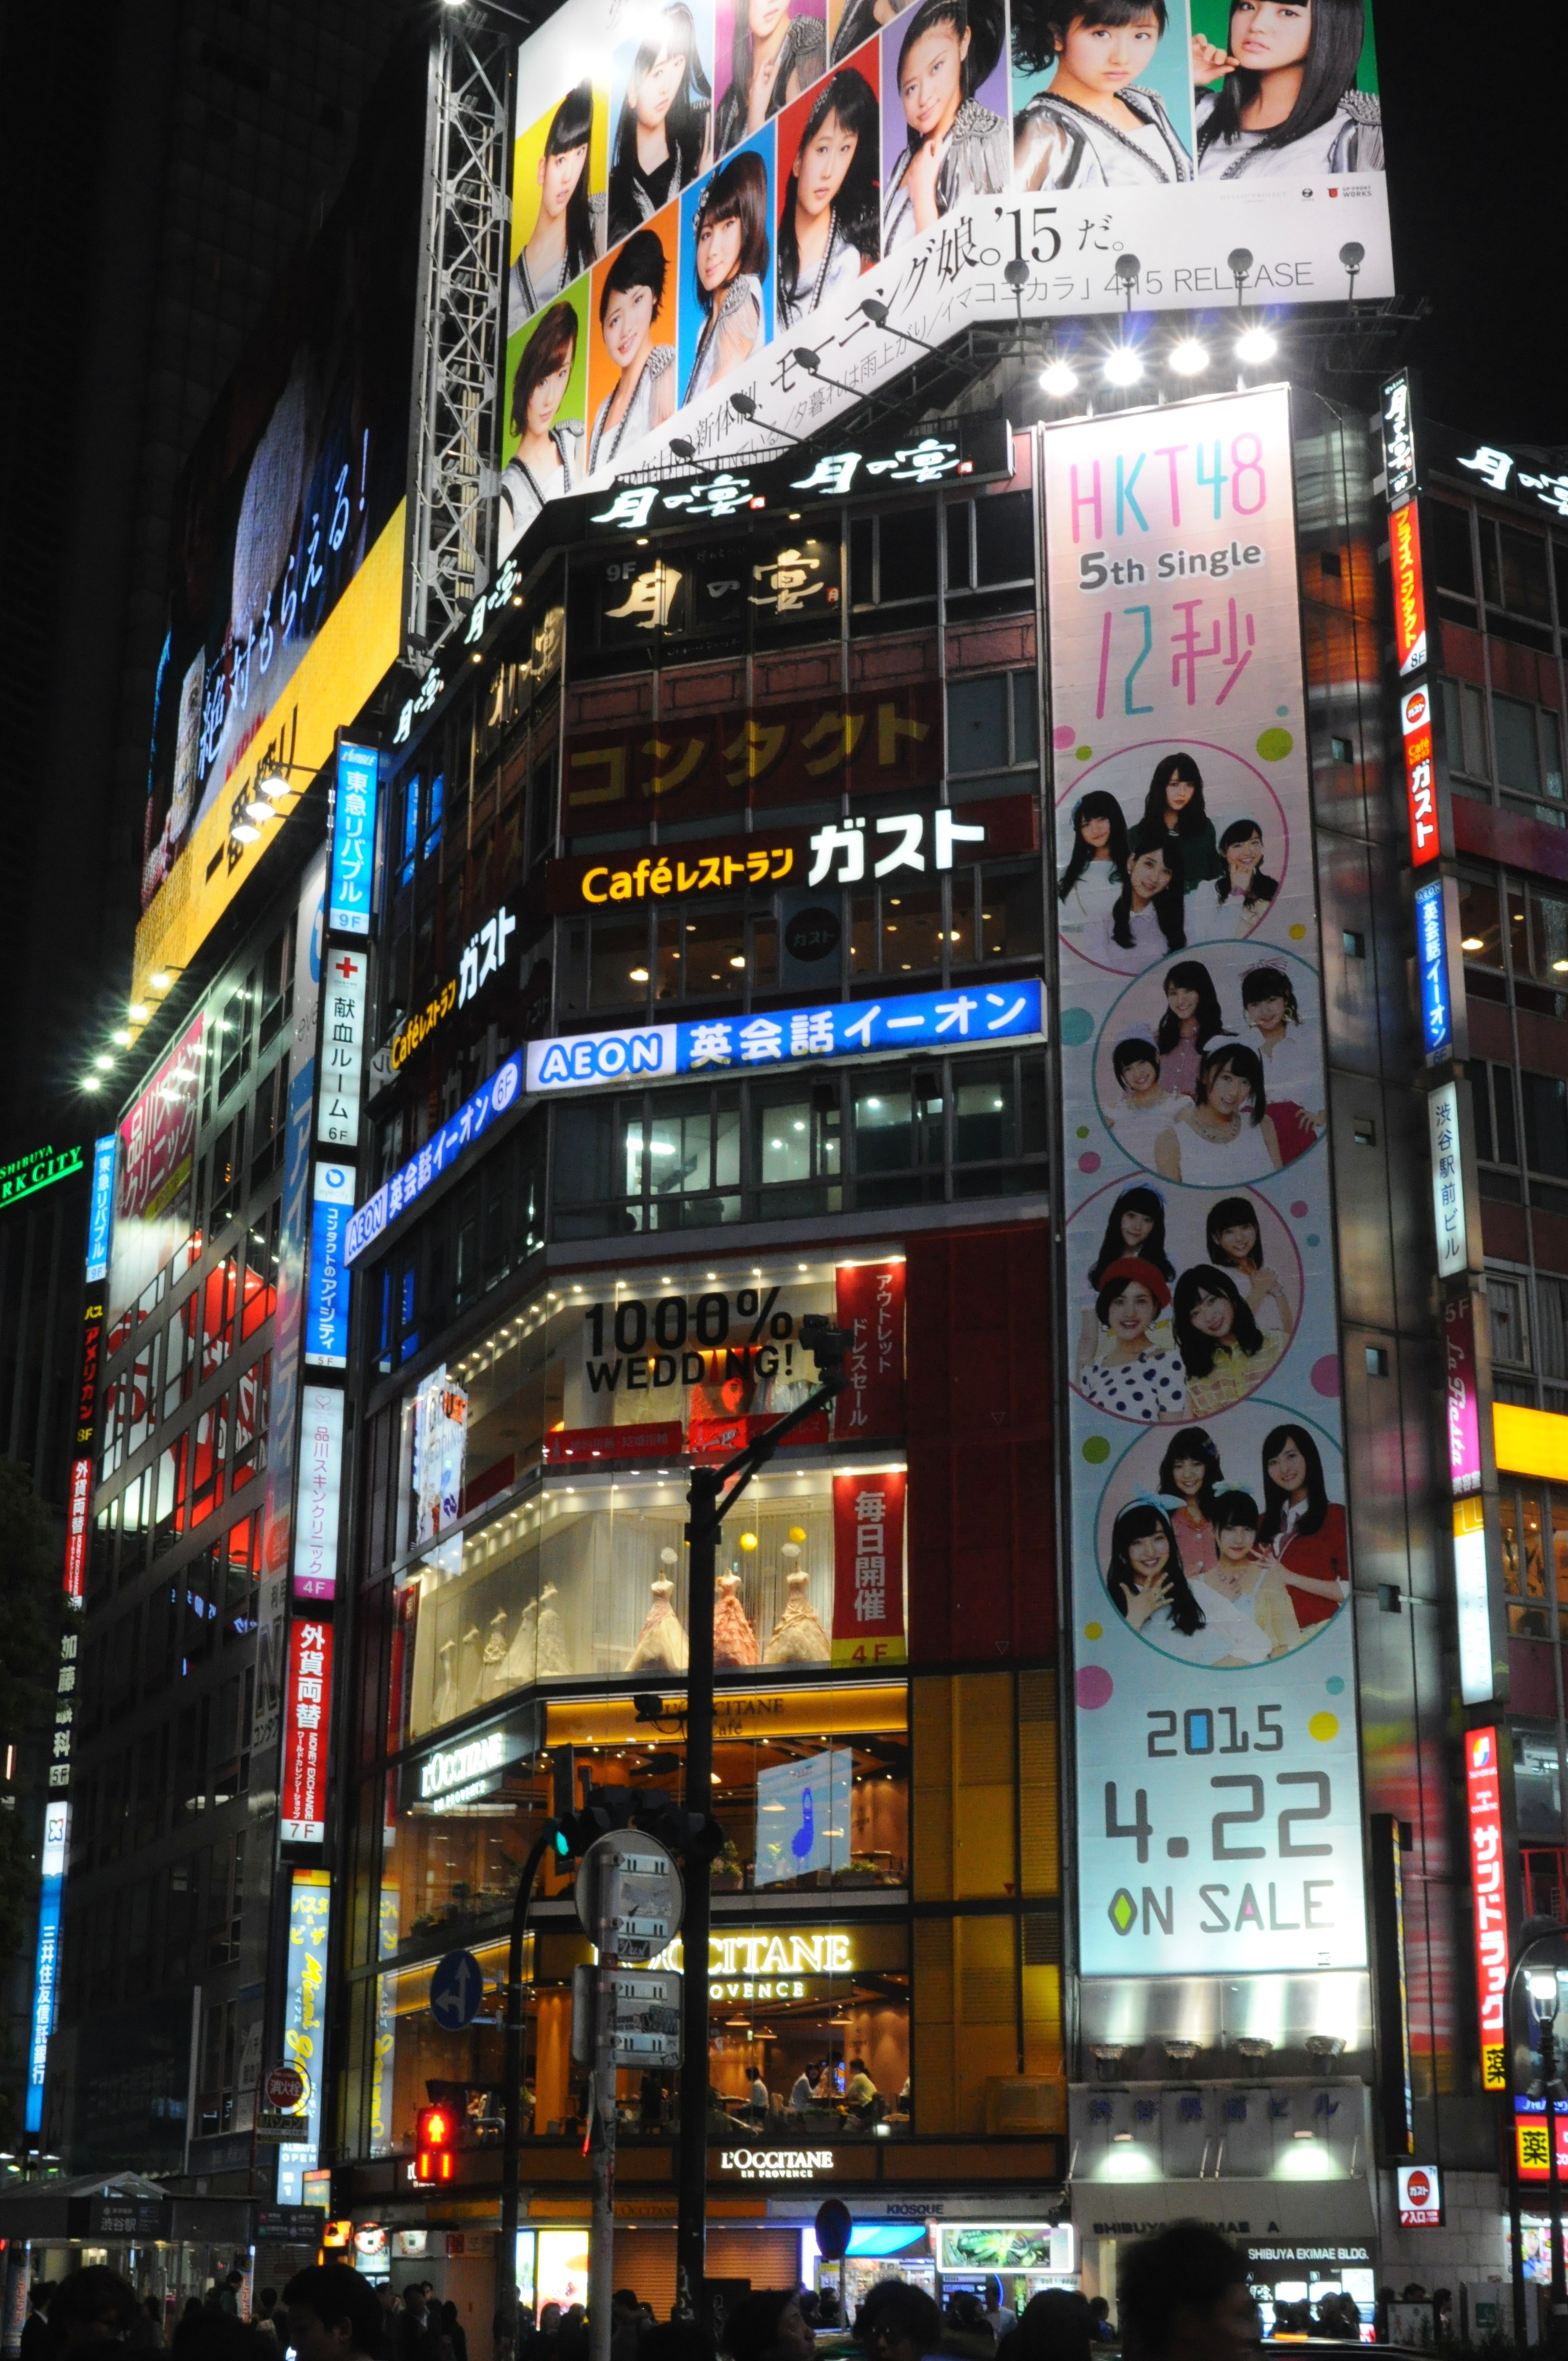
night, view, city, advertising, japan, signage, tokyo, shibuya, metropolis, urban area, display device